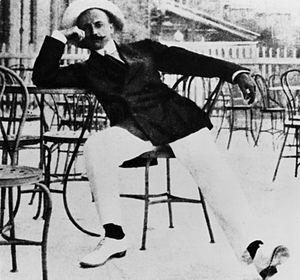
Filippo Tommaso Marinetti est un écrivain italien, qui fut le fondateur du mouvement futuriste au début du XXᵉ siècle.